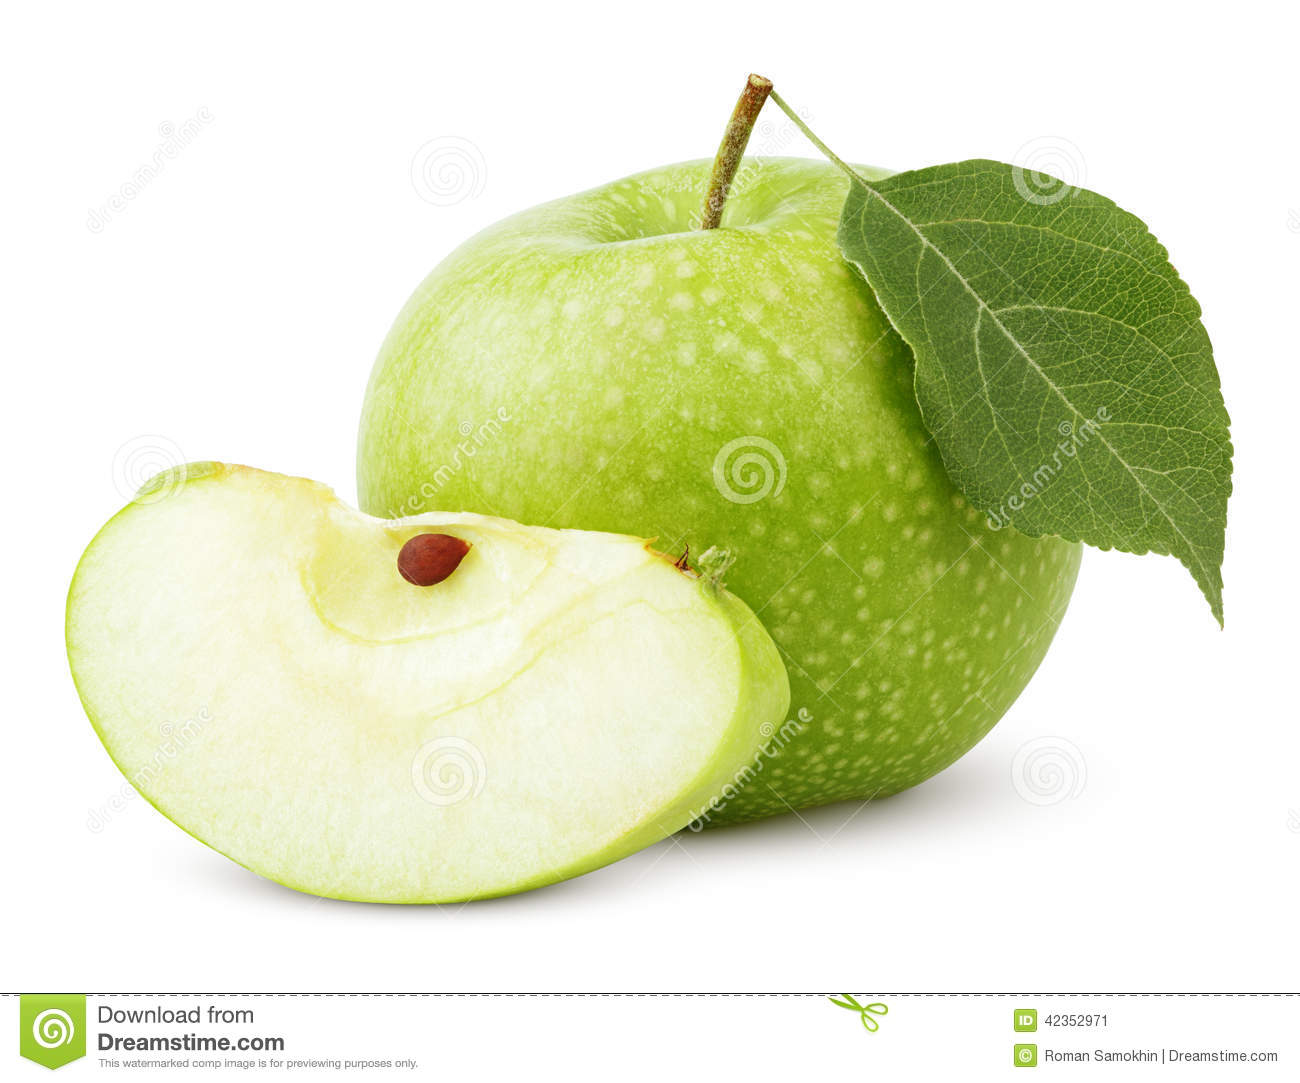
Labels: Apple leaf